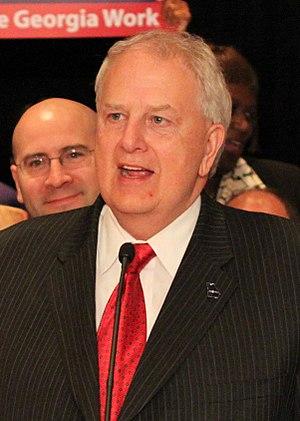
Roy Eugene Barnes, né le 11 mars 1948 à Mableton, est un homme politique américain, gouverneur démocrate de Géorgie de 1999 à 2003.